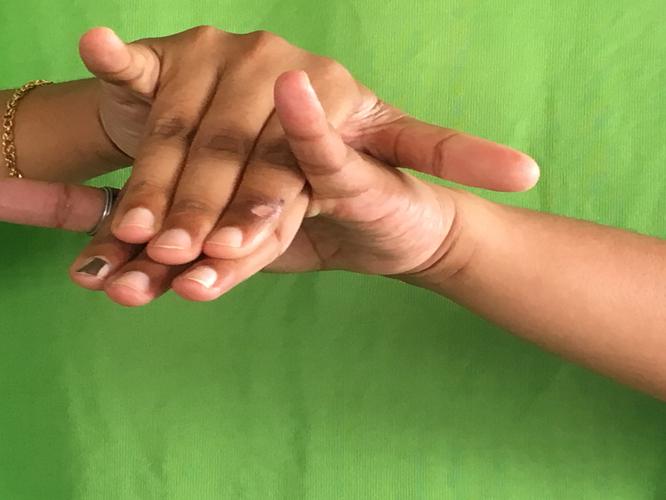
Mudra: Varaha
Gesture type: double_hand